Potato race

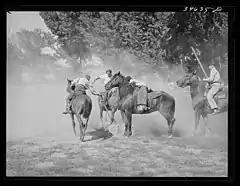

In 1902, "The Courier-Journal" of Louisville, Kentucky described a mounted potato race that took place at the Louisville Horse Show, remarking on its violence and noting that it "made a big hit." It was not until 1912 that newspapers reported potato racing as a mounted rodeo event, with advertisements for one large Los Angeles rodeo listing the potato race by name, although without elaboration on the rules. A 1913 report in the San Francisco Chronicle clearly describes a team-based potato race taking place at a Mardi Gras celebration in Salinas, California, calling it a "new riding stunt".